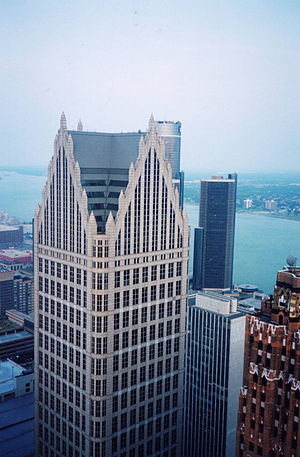
Detroit / Økonomi / Bilindustrien
Comerica Tower i byens finansdistrikt.
Detroit er med 681.090 indbyggere den største by i den amerikanske delstat Michigan. Byen er opkaldt efter det franske ord détroit, som betyder “stræde”. Den er administrativt centrum i det amerikanske county Wayne County. Befolkningen var i 1960 på ca. to millioner, men er nu mere end halveret, hvad der giver omfattende økonomiske problemer. Som en redningsplan har byrådet foreslået at jævne en tredjedel af den allerede slemt forfaldne by med jorden.